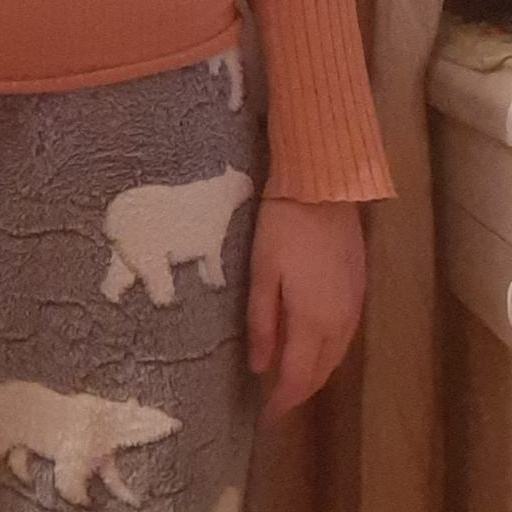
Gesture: no_gesture